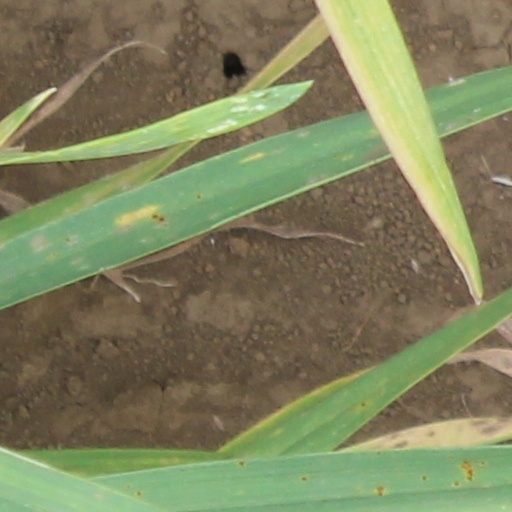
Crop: wheat